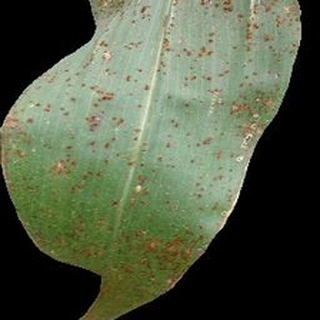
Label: corn_common_rust